Lyall Street

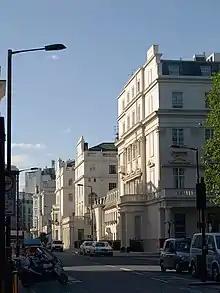
The north side of the street, seen here from across Eaton Square

Lyall Street is a street in Belgravia, London, in the City of Westminster.